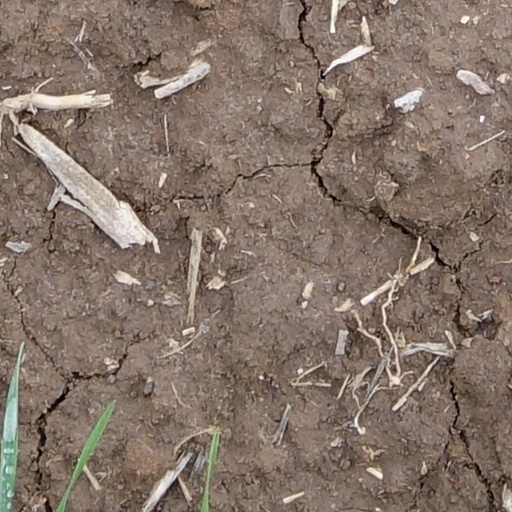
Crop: wheat